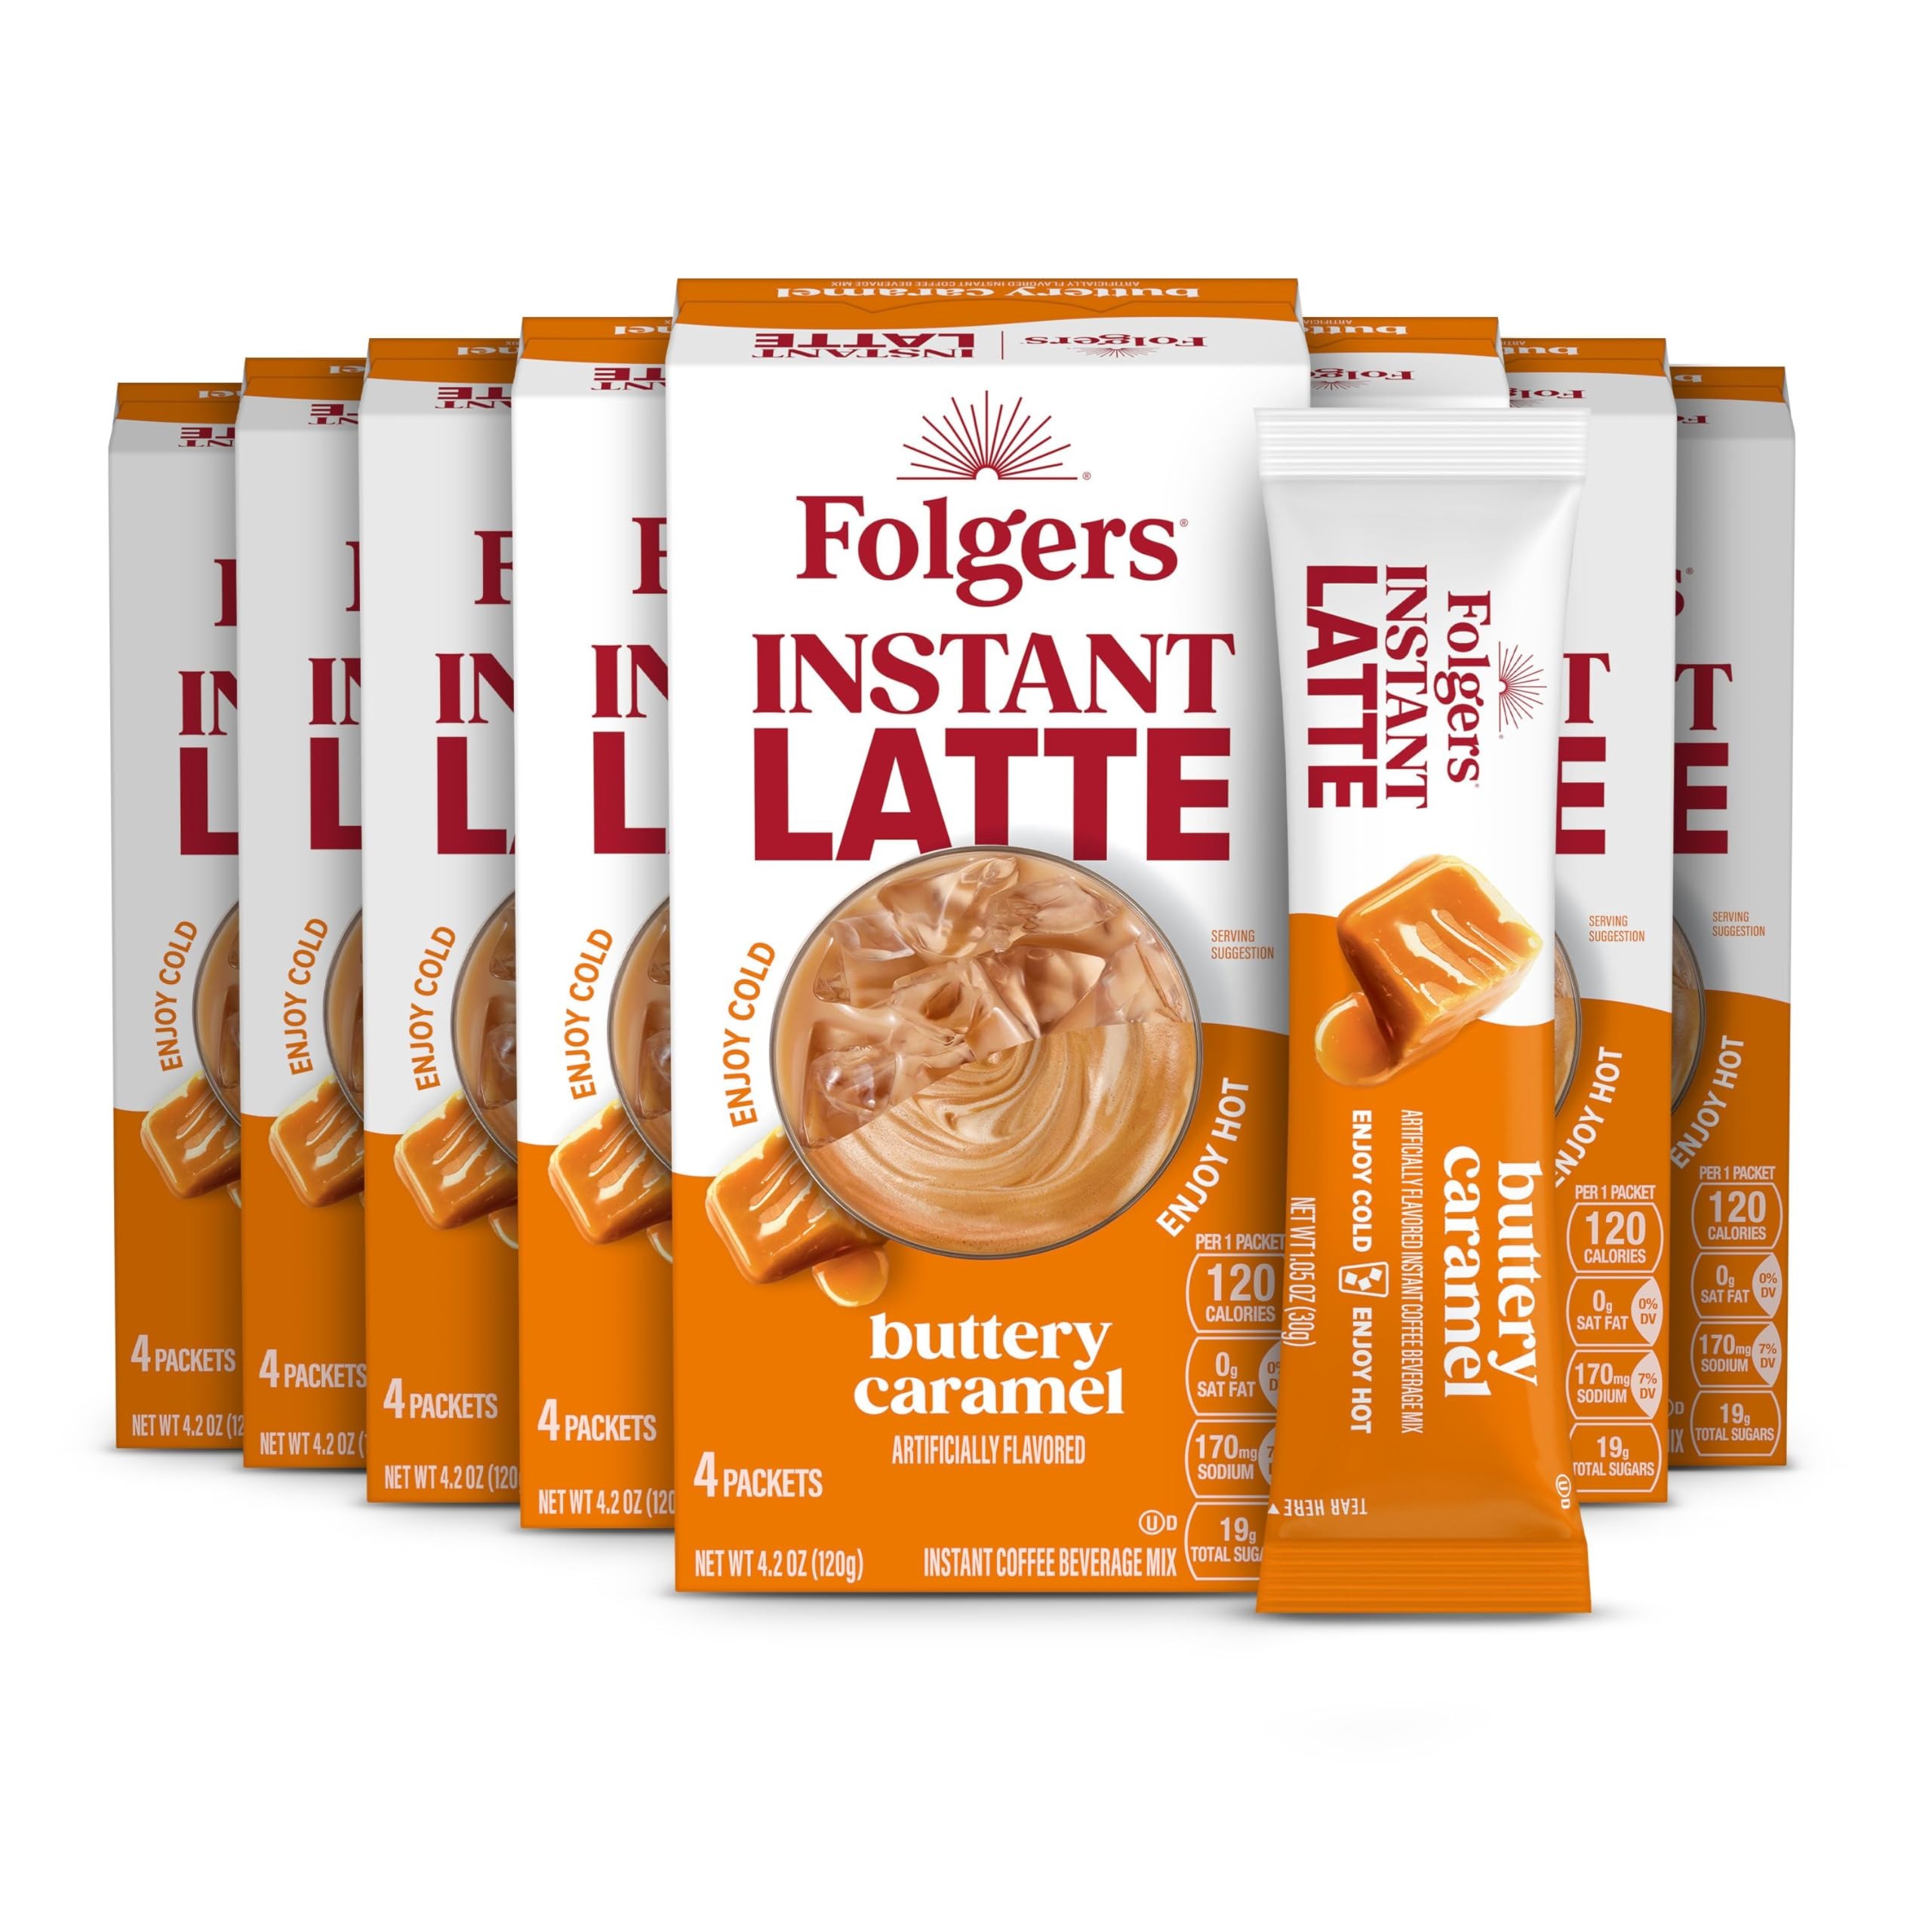
Item Name: Folgers Buttery Caramel Flavored Instant Latte, 4 Single Serve Packets (Pack of 8)
Bullet Point 1: Contains eight (8) boxes of four (4) Folgers Buttery Caramel Artificially Flavored Latte Mix packets (32 total)
Bullet Point 2: Convenient single serve packets you can take on the go
Bullet Point 3: Instant coffee with a perfect blend of sweet, rich caramel flavor and creamy goodness
Bullet Point 4: Mix with cold water or milk for iced coffee drinks
Bullet Point 5: Add hot water or milk (not boiling) and stir for hot coffee drinks
Value: 33.6
Unit: Ounce

Price: 33.96